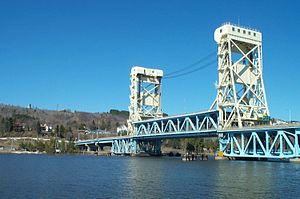
Cette liste de ponts, traversiers, et d'autres passages du fleuve Saint-Laurent et les Grands Lacs, est organisée par ordre de la rive sud de terminal allant du golfe du Saint-Laurent vers amont, soit le lac Supérieur.